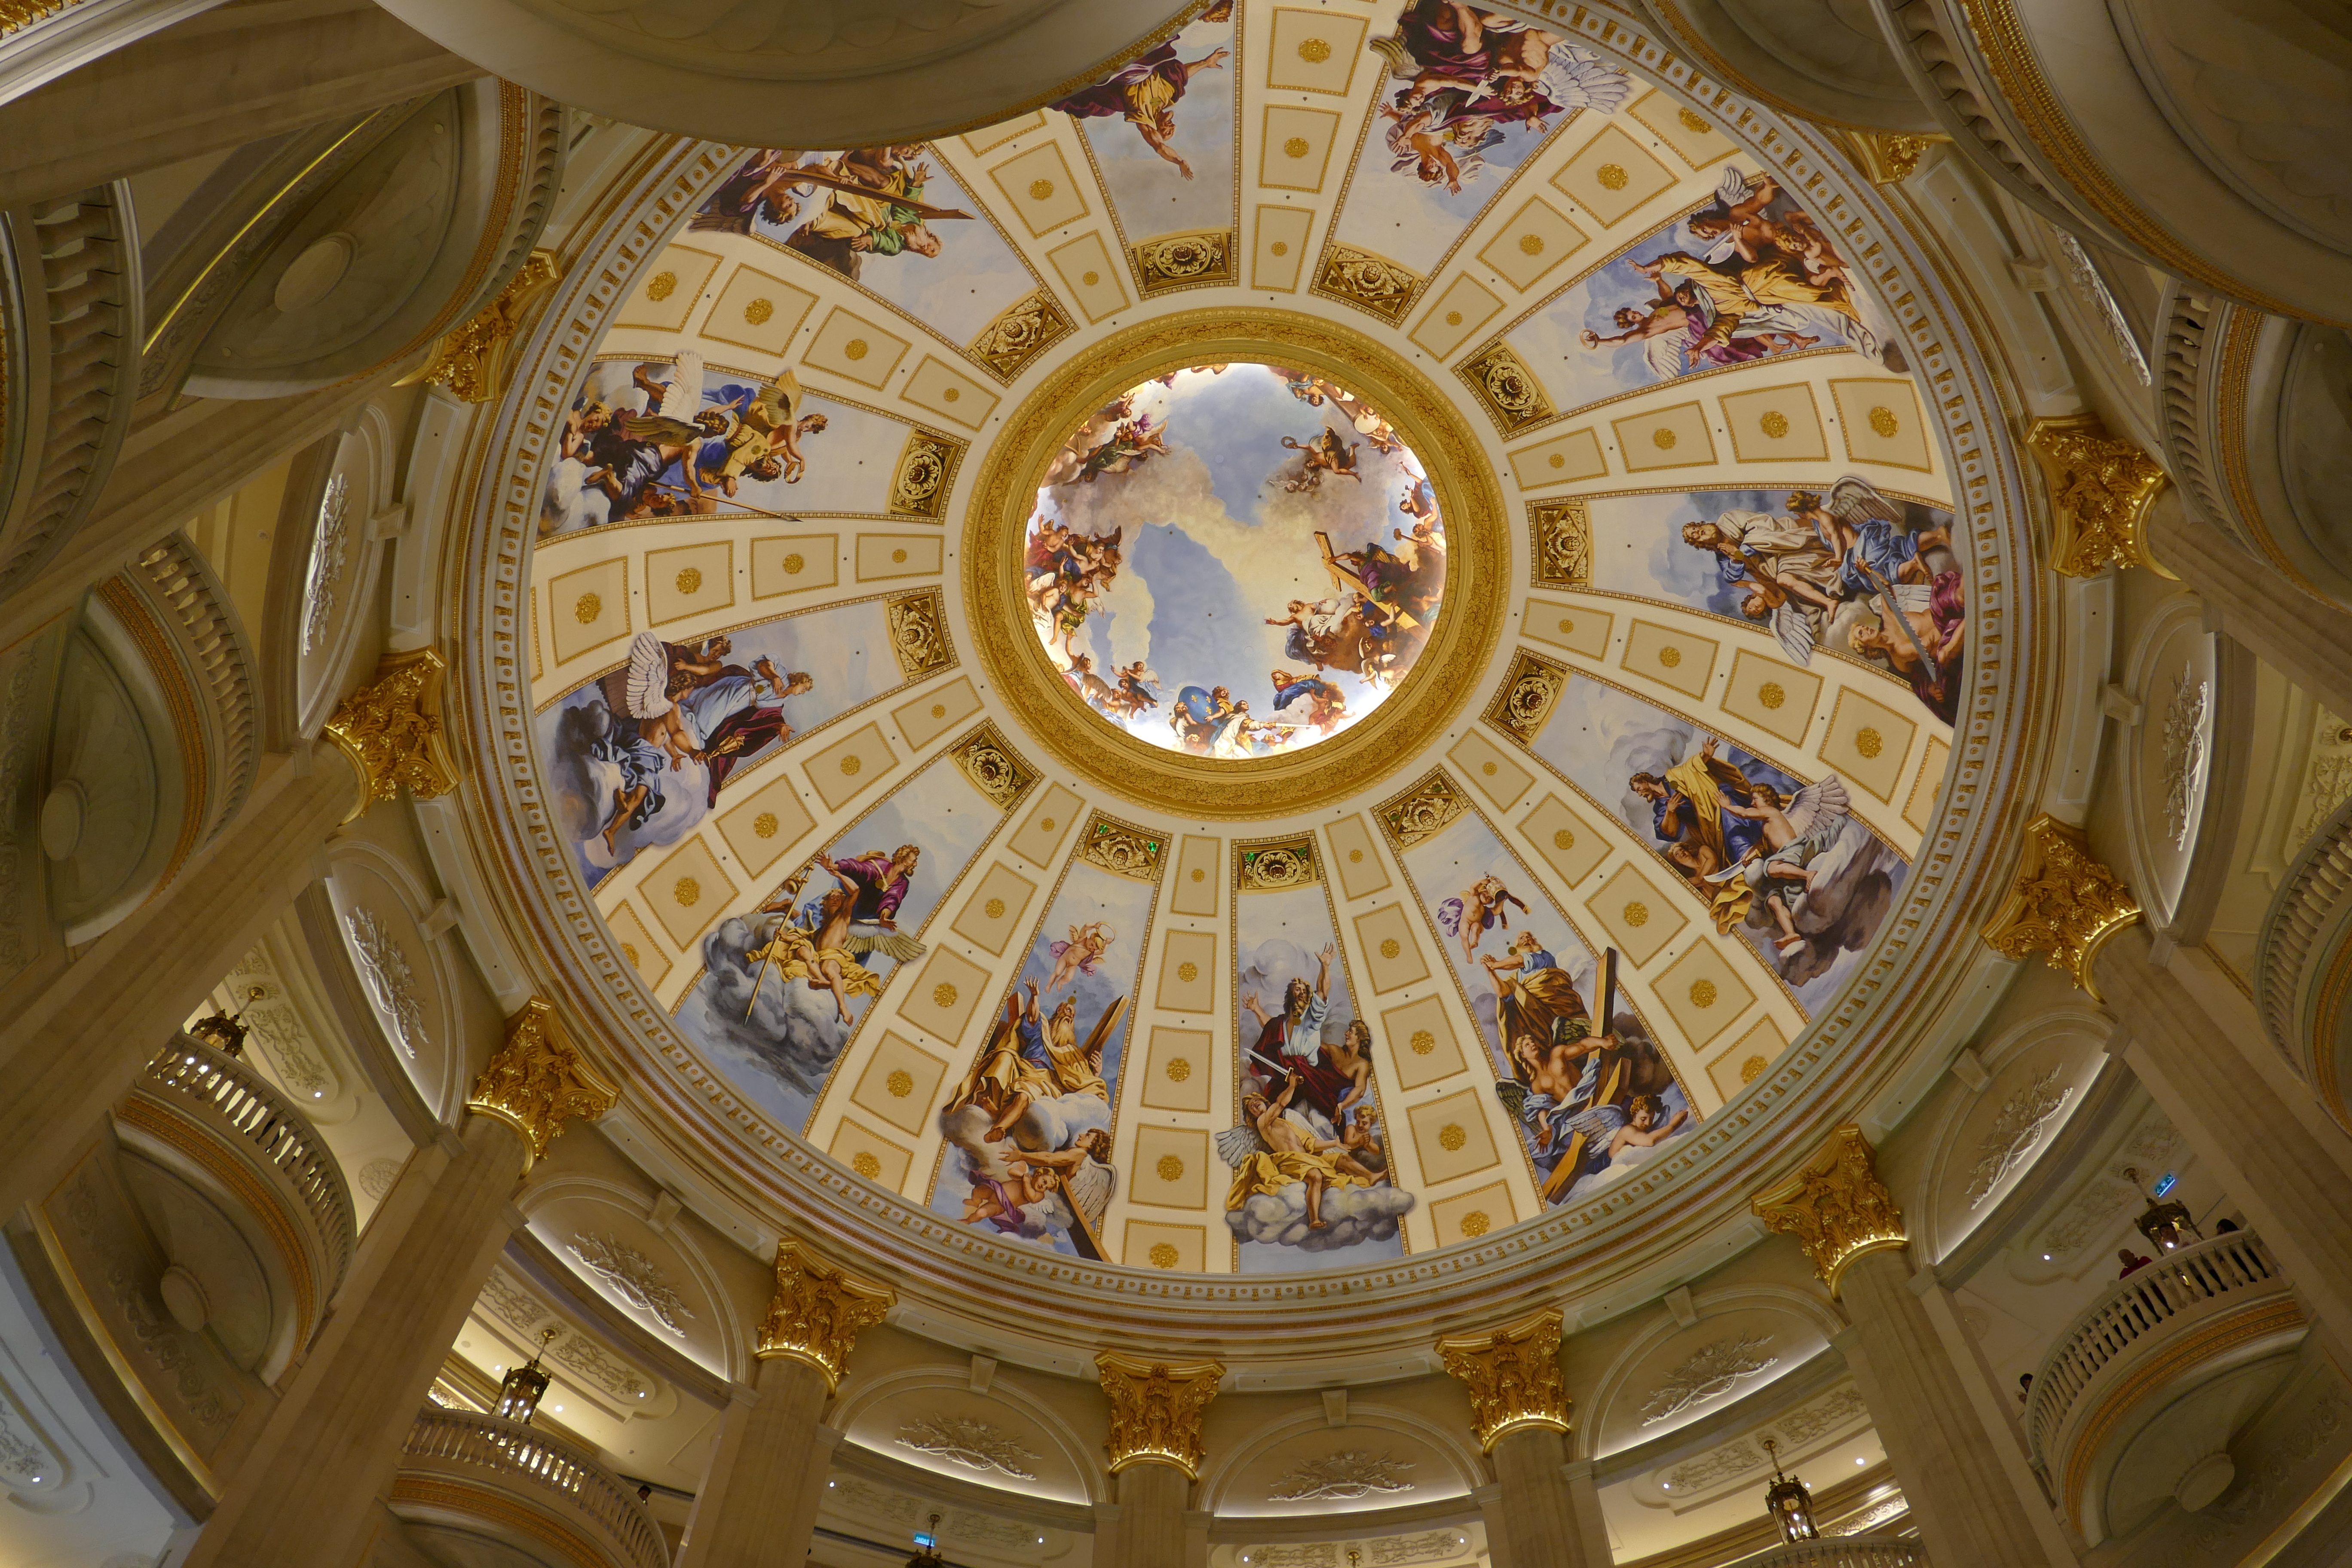
building, paris, ceiling, asia, church, cathedral, tourism, place of worship, parisienne, macau, baptistery, places of interest, luxury, hotel, symmetry, vault, basilica, dome, casino, china, daylighting, ancient history, macao, byzantine architecture